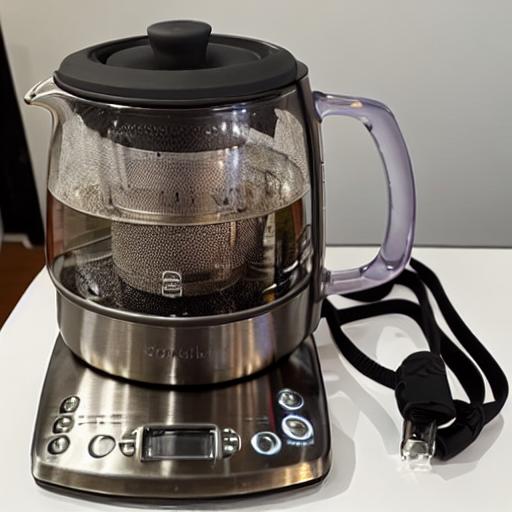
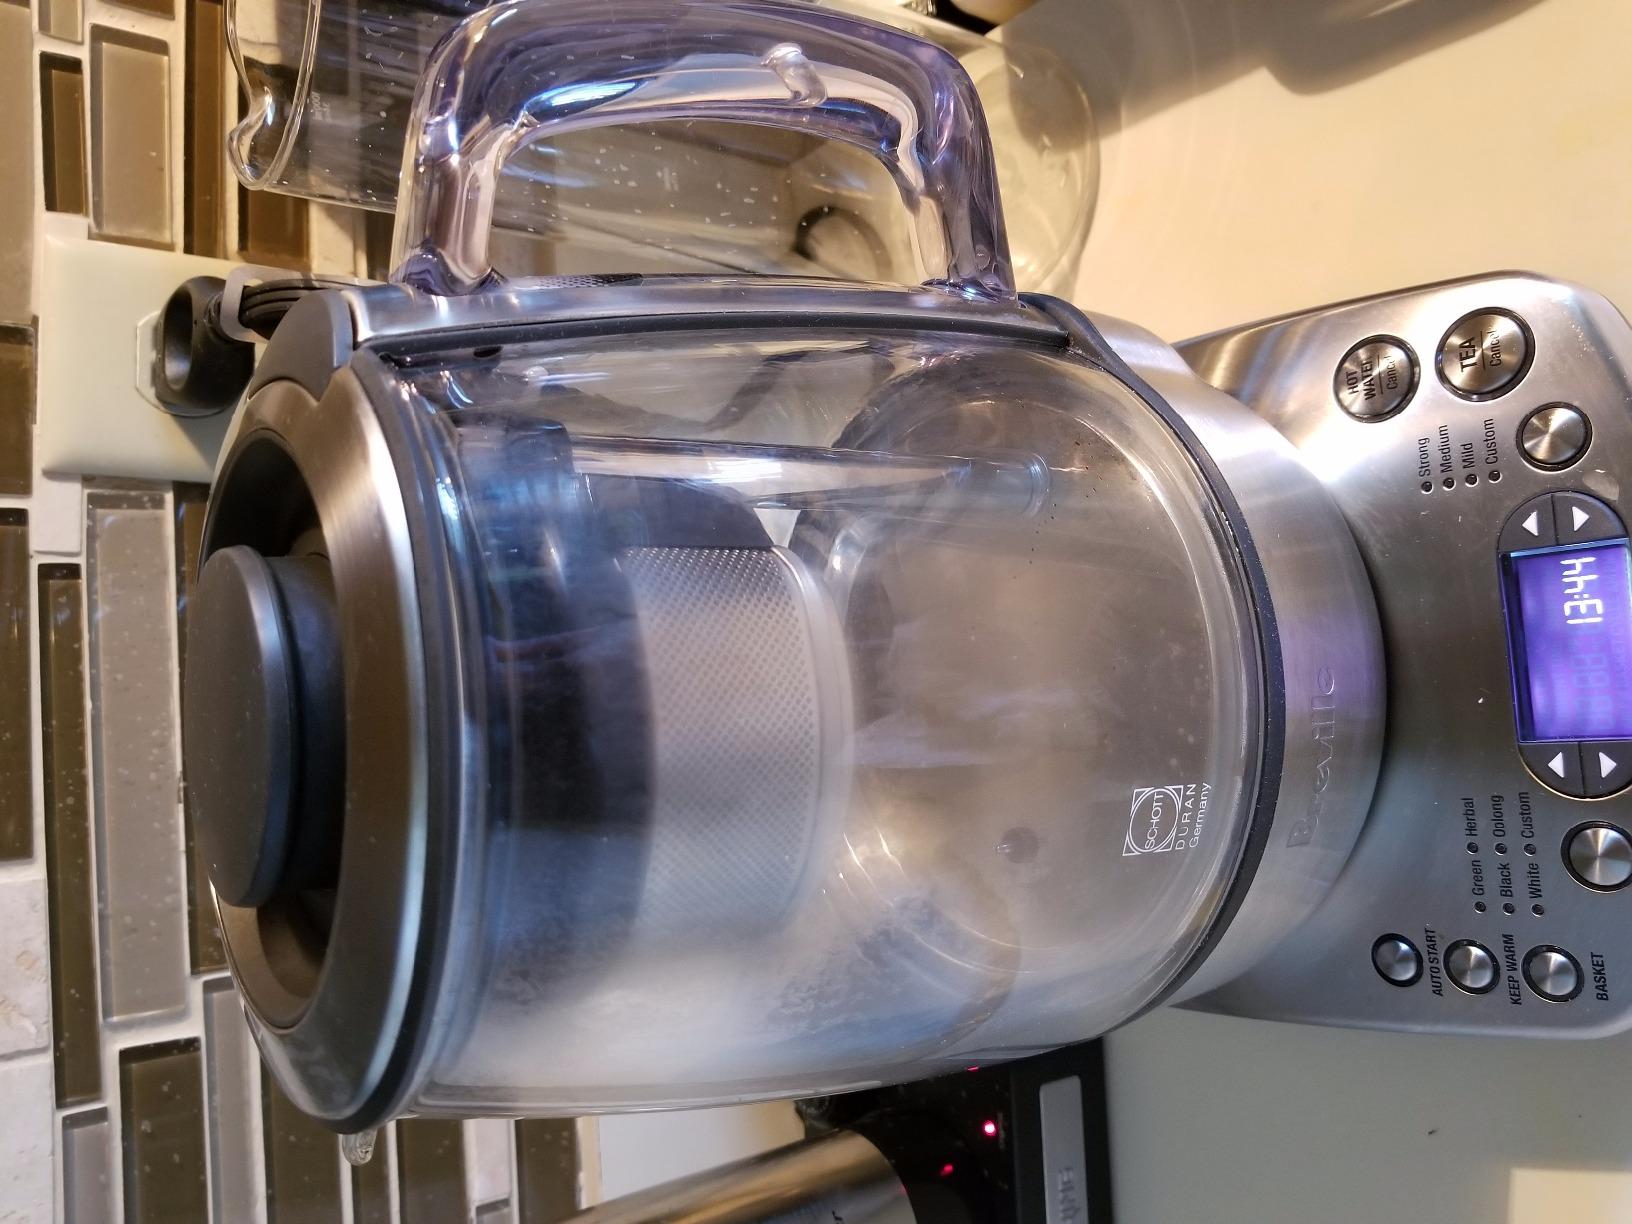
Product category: items_tea
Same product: no